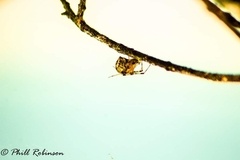
Species: Parasteatoda_tepidariorum